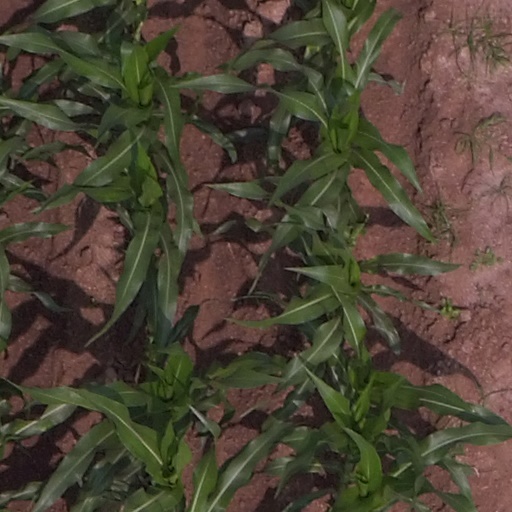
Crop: maize; corn